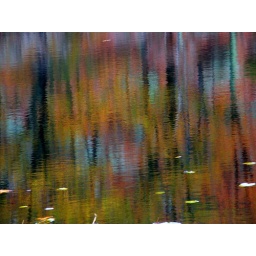
Freflection of Autumn trees in a lake